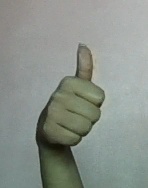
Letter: aleff